Greenville Area School District

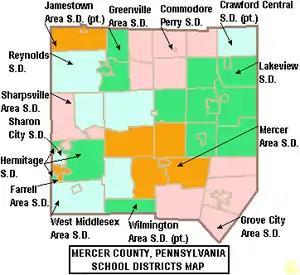

The Greenville Area School District is a small, rural, public school district serving parts of Mercer County, Pennsylvania. It is centered in the borough of Greenville and also covers Sugar Grove Township and Hempfield Townships. Greenville Area School District encompasses approximately .